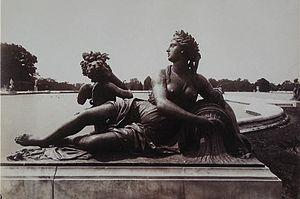
Photographie noir et blanc d'Eugène Atget représentant la sculpture Le Loiret de Thomas Regnaudin (1622-1706), bronze fondé par les frères Keller et placé sur la margelle orientale du Bassin du Midi du Parterre d'Eau dans les jardins du Parc de Versailles.
Thomas Regnaudin, est un sculpteur du baroque français.